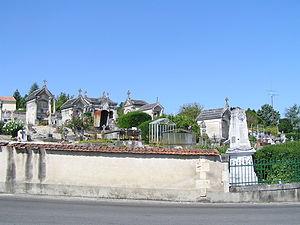
monument aux morts devant le cimetière à Marsac
Marsac est une commune du Sud-Ouest de la France, située dans le département de la Charente.